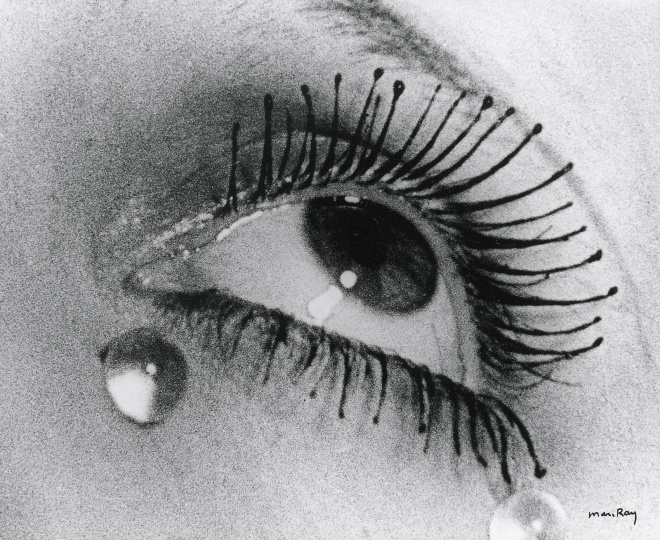
Gender: women